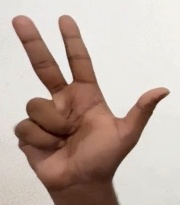
ASL sign: 3